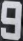
Number: 9